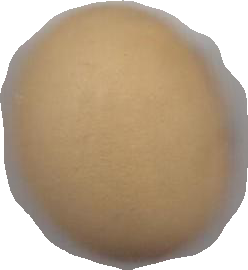
Variety: Dega